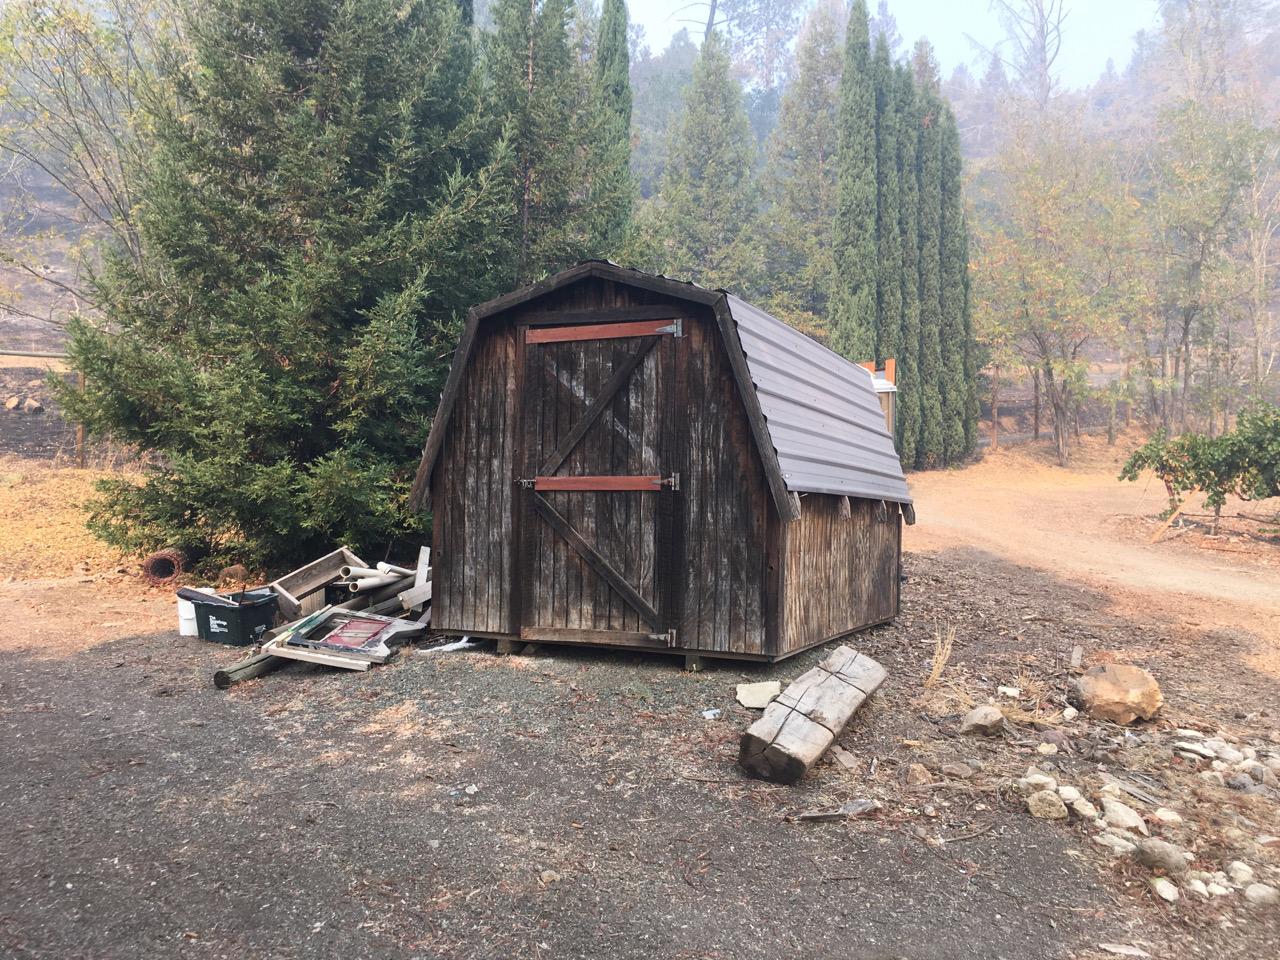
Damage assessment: no_damage